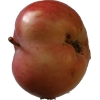
Label: Apple 10